Imabari, Ehime

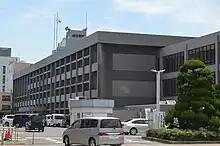
Imabari City Hall

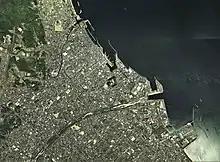
Aerial view of Imabari city center

Imabari is located in central Ehime Prefecture, facing the Seto Inland Sea to the east and northwest, and including a portion of the Geiyo Islands in between Shikoku and Honshu, including Ōmishima, Ōshima and Hakatajima. The land portion occupies the northeastern part of the Takanawa Peninsula. The highest elevation in the city is Mound Kirō on Ōshima Island at 307.8 meters.